Time Traveler (roller coaster)

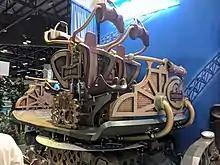

The steel tubular track is long and reaches a maximum height of . Unlike conventional roller coasters, Time Traveler doesn't have a lift hill because it enters the course's layout after the initial drop out of the station because of the mountainous terrain. The layout was manufactured, developed, and designed by Mack Rides. The track for the ride is colored olive with the supports colored mocha to coincide with the steampunk color palette. Throughout the layout, the ride crosses over itself fourteen times.